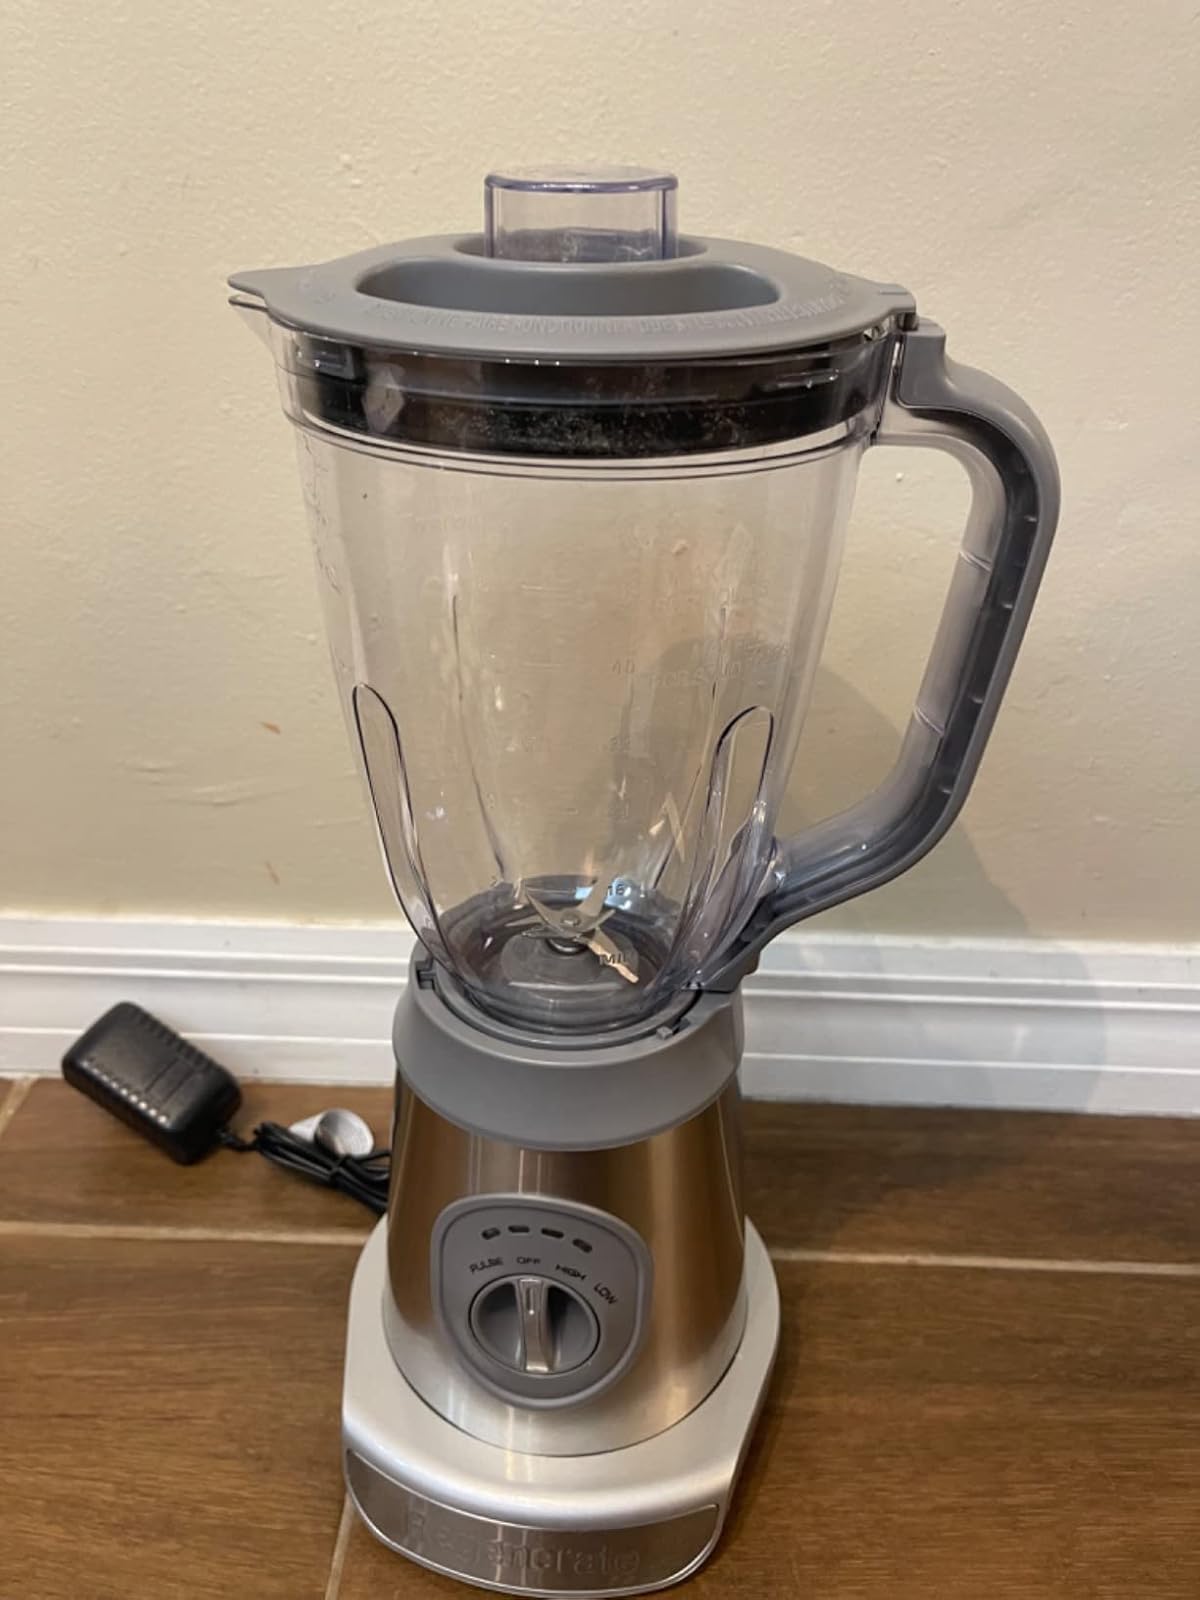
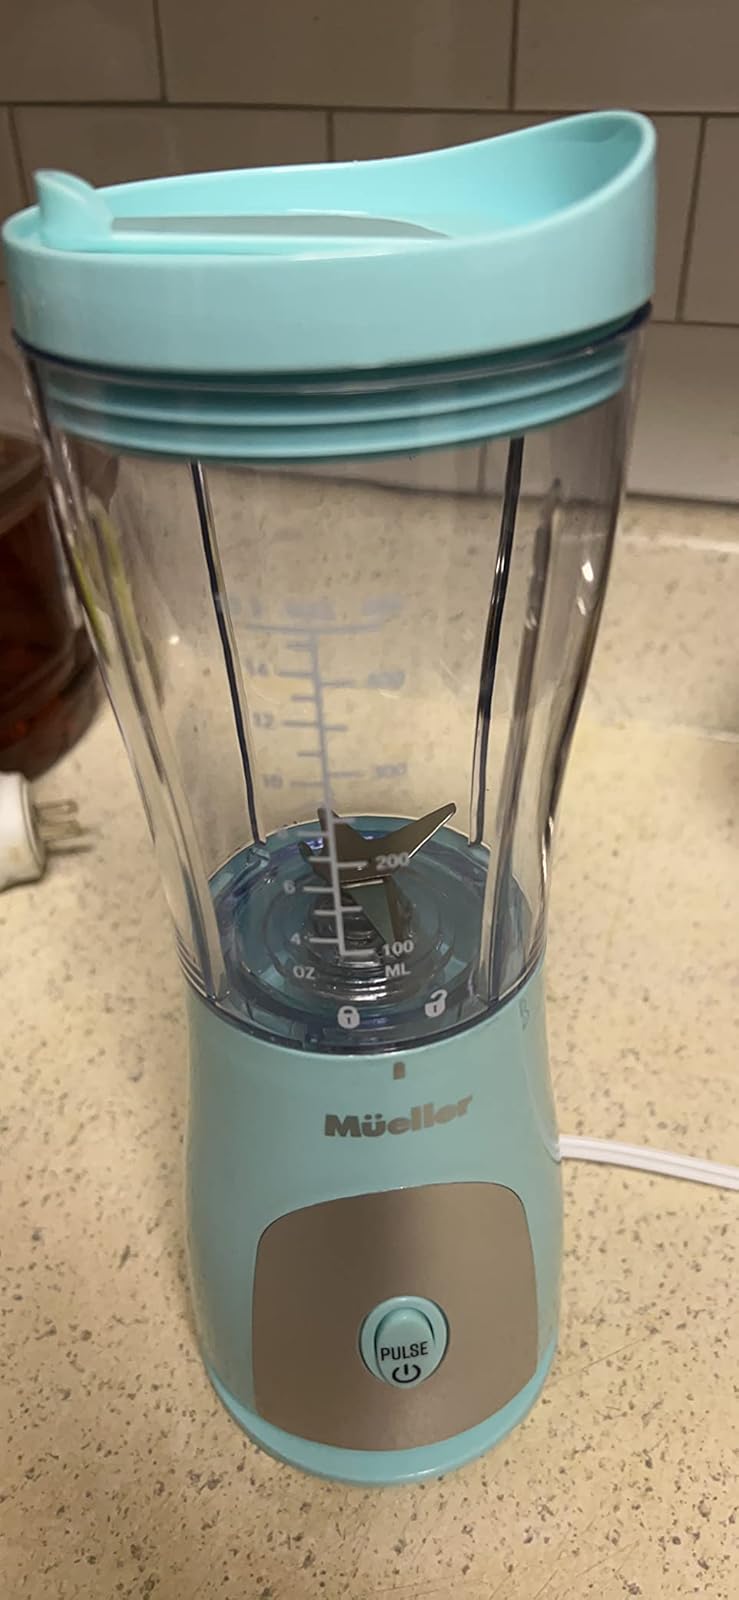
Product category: items_blender
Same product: no